Barker Fairley

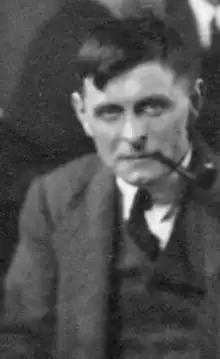
Barker Fairley with the Group of Seven, Arts and Letters Club, Toronto, 1920.

Barker Fairley, (May 21, 1887 – October 11, 1986) was a British-Canadian painter, and scholar who made a significant contribution to the study of German literature, particularly for the work of Goethe, and was an early champion and friend of the Group of Seven.